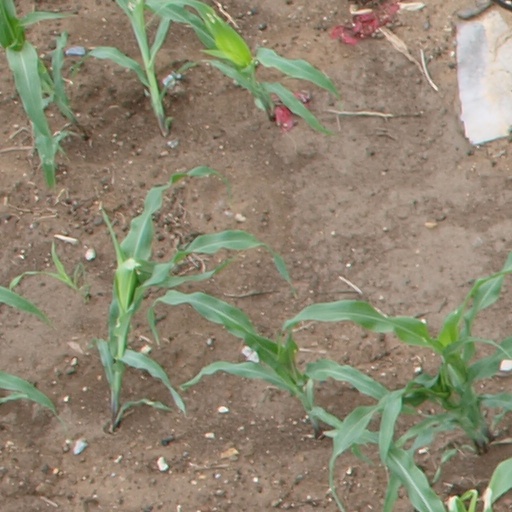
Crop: maize; corn